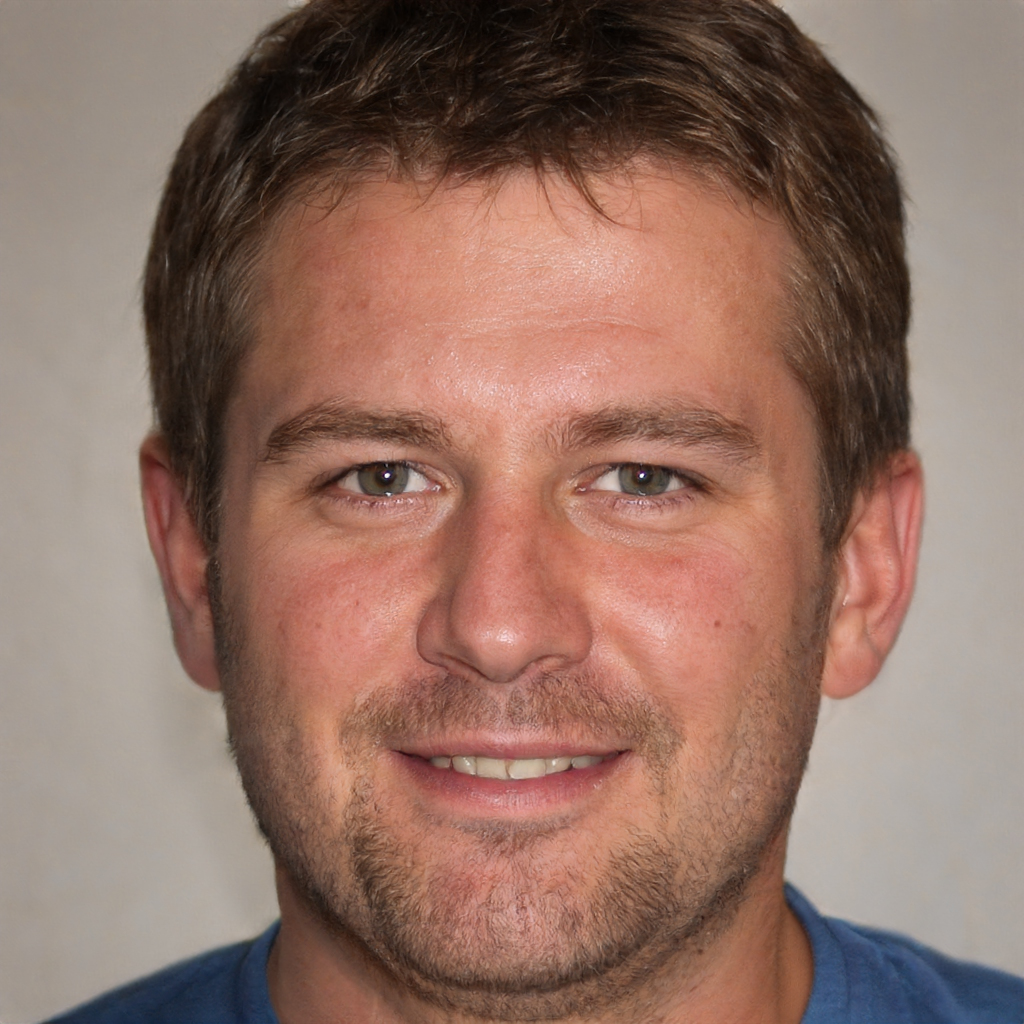
Gender: Male